Frank Gaffney

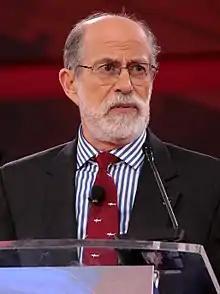
Gaffney speaking at CPAC in 2018

Frank J. Gaffney Jr. (born April 5, 1953) is an American defense policy analyst and founder of the Center for Security Policy (CSP). He founded the CSP in 1988, serving as its president until 2023, and thereafter as executive chairman. In the 1970s and 1980s, he worked for the federal government in multiple posts, including as Deputy Assistant Secretary of Defense for Nuclear Forces and Arms Control Policy from 1983 to 1987, and seven months as Acting Assistant Secretary of Defense for International Security Affairs during the Reagan administration. He was awarded the Department of Defense Medal for Distinguished Public Service in 1987. In later years, he has been described as an anti-Muslim conspiracy theorist.